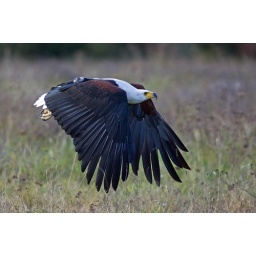
Othello flying low over the wild flower meadow ...